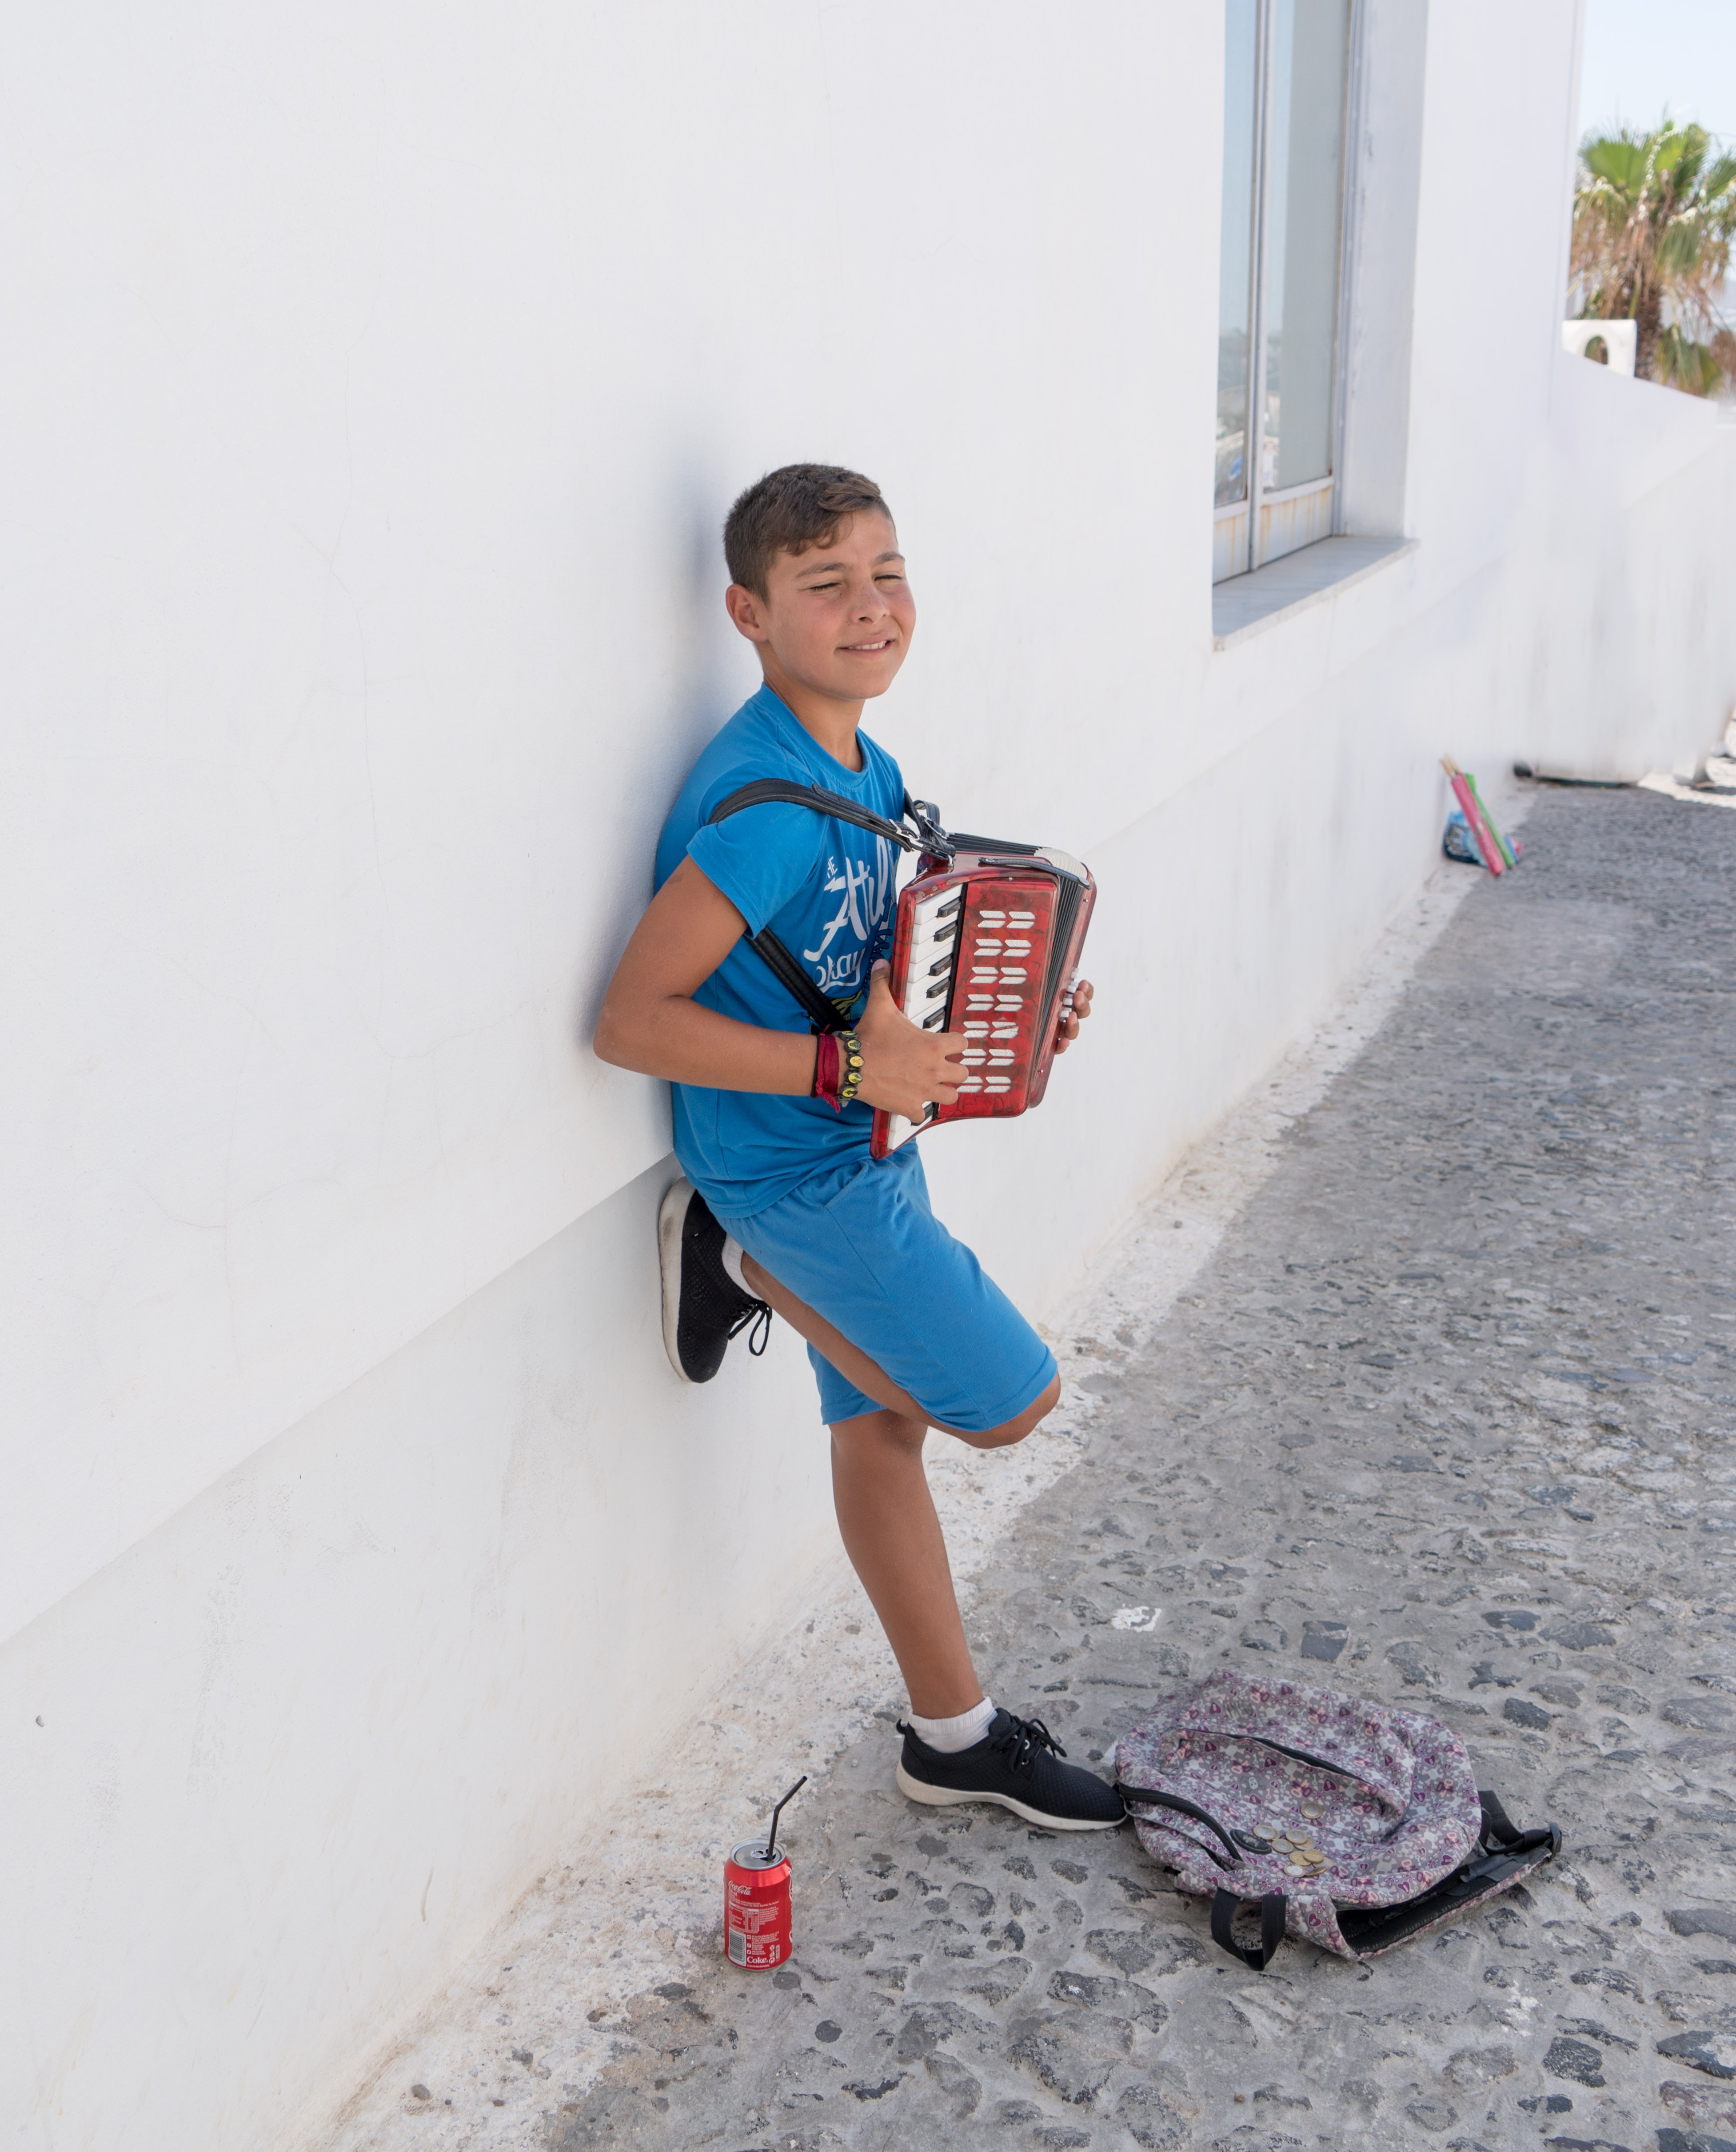
person, people, boy, male, young, spring, fashion, blue, accordian, clothing, santorini, dress, happy, footwear, greece, photo shoot, entertaining